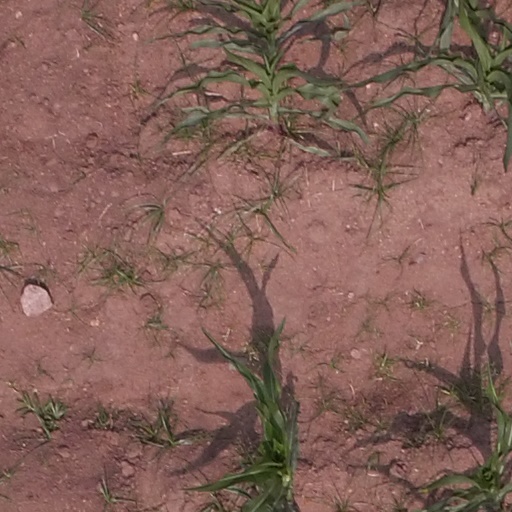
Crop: maize; corn